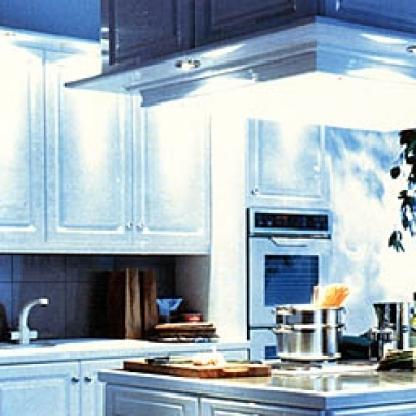
Scene: Indoor